Calcutta Mail

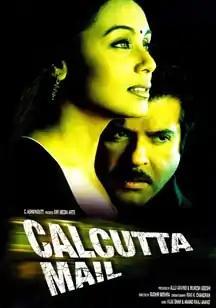
Film poster

Calcutta Mail is a 2003 Indian Hindi-language action thriller film directed by Sudhir Mishra, starring Anil Kapoor, Rani Mukerji and Manisha Koirala. The film is a remake of the 1998 Telugu film "Choodalani Vundi".